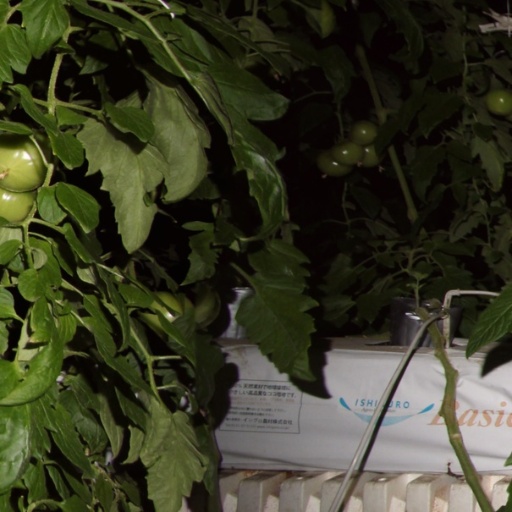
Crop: tomato